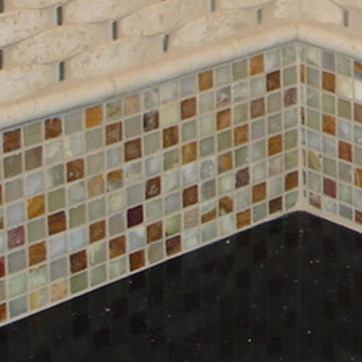
Material: tile